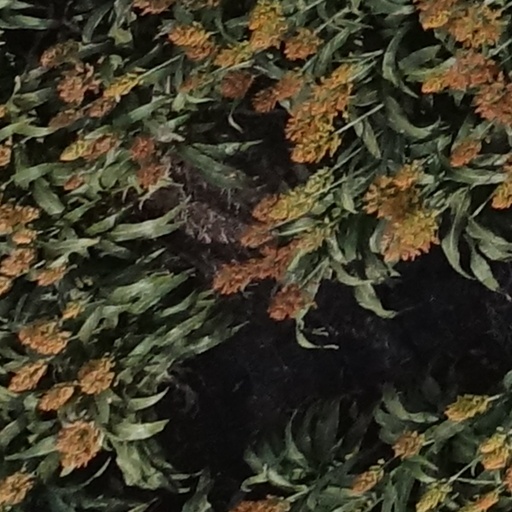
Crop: sorghum